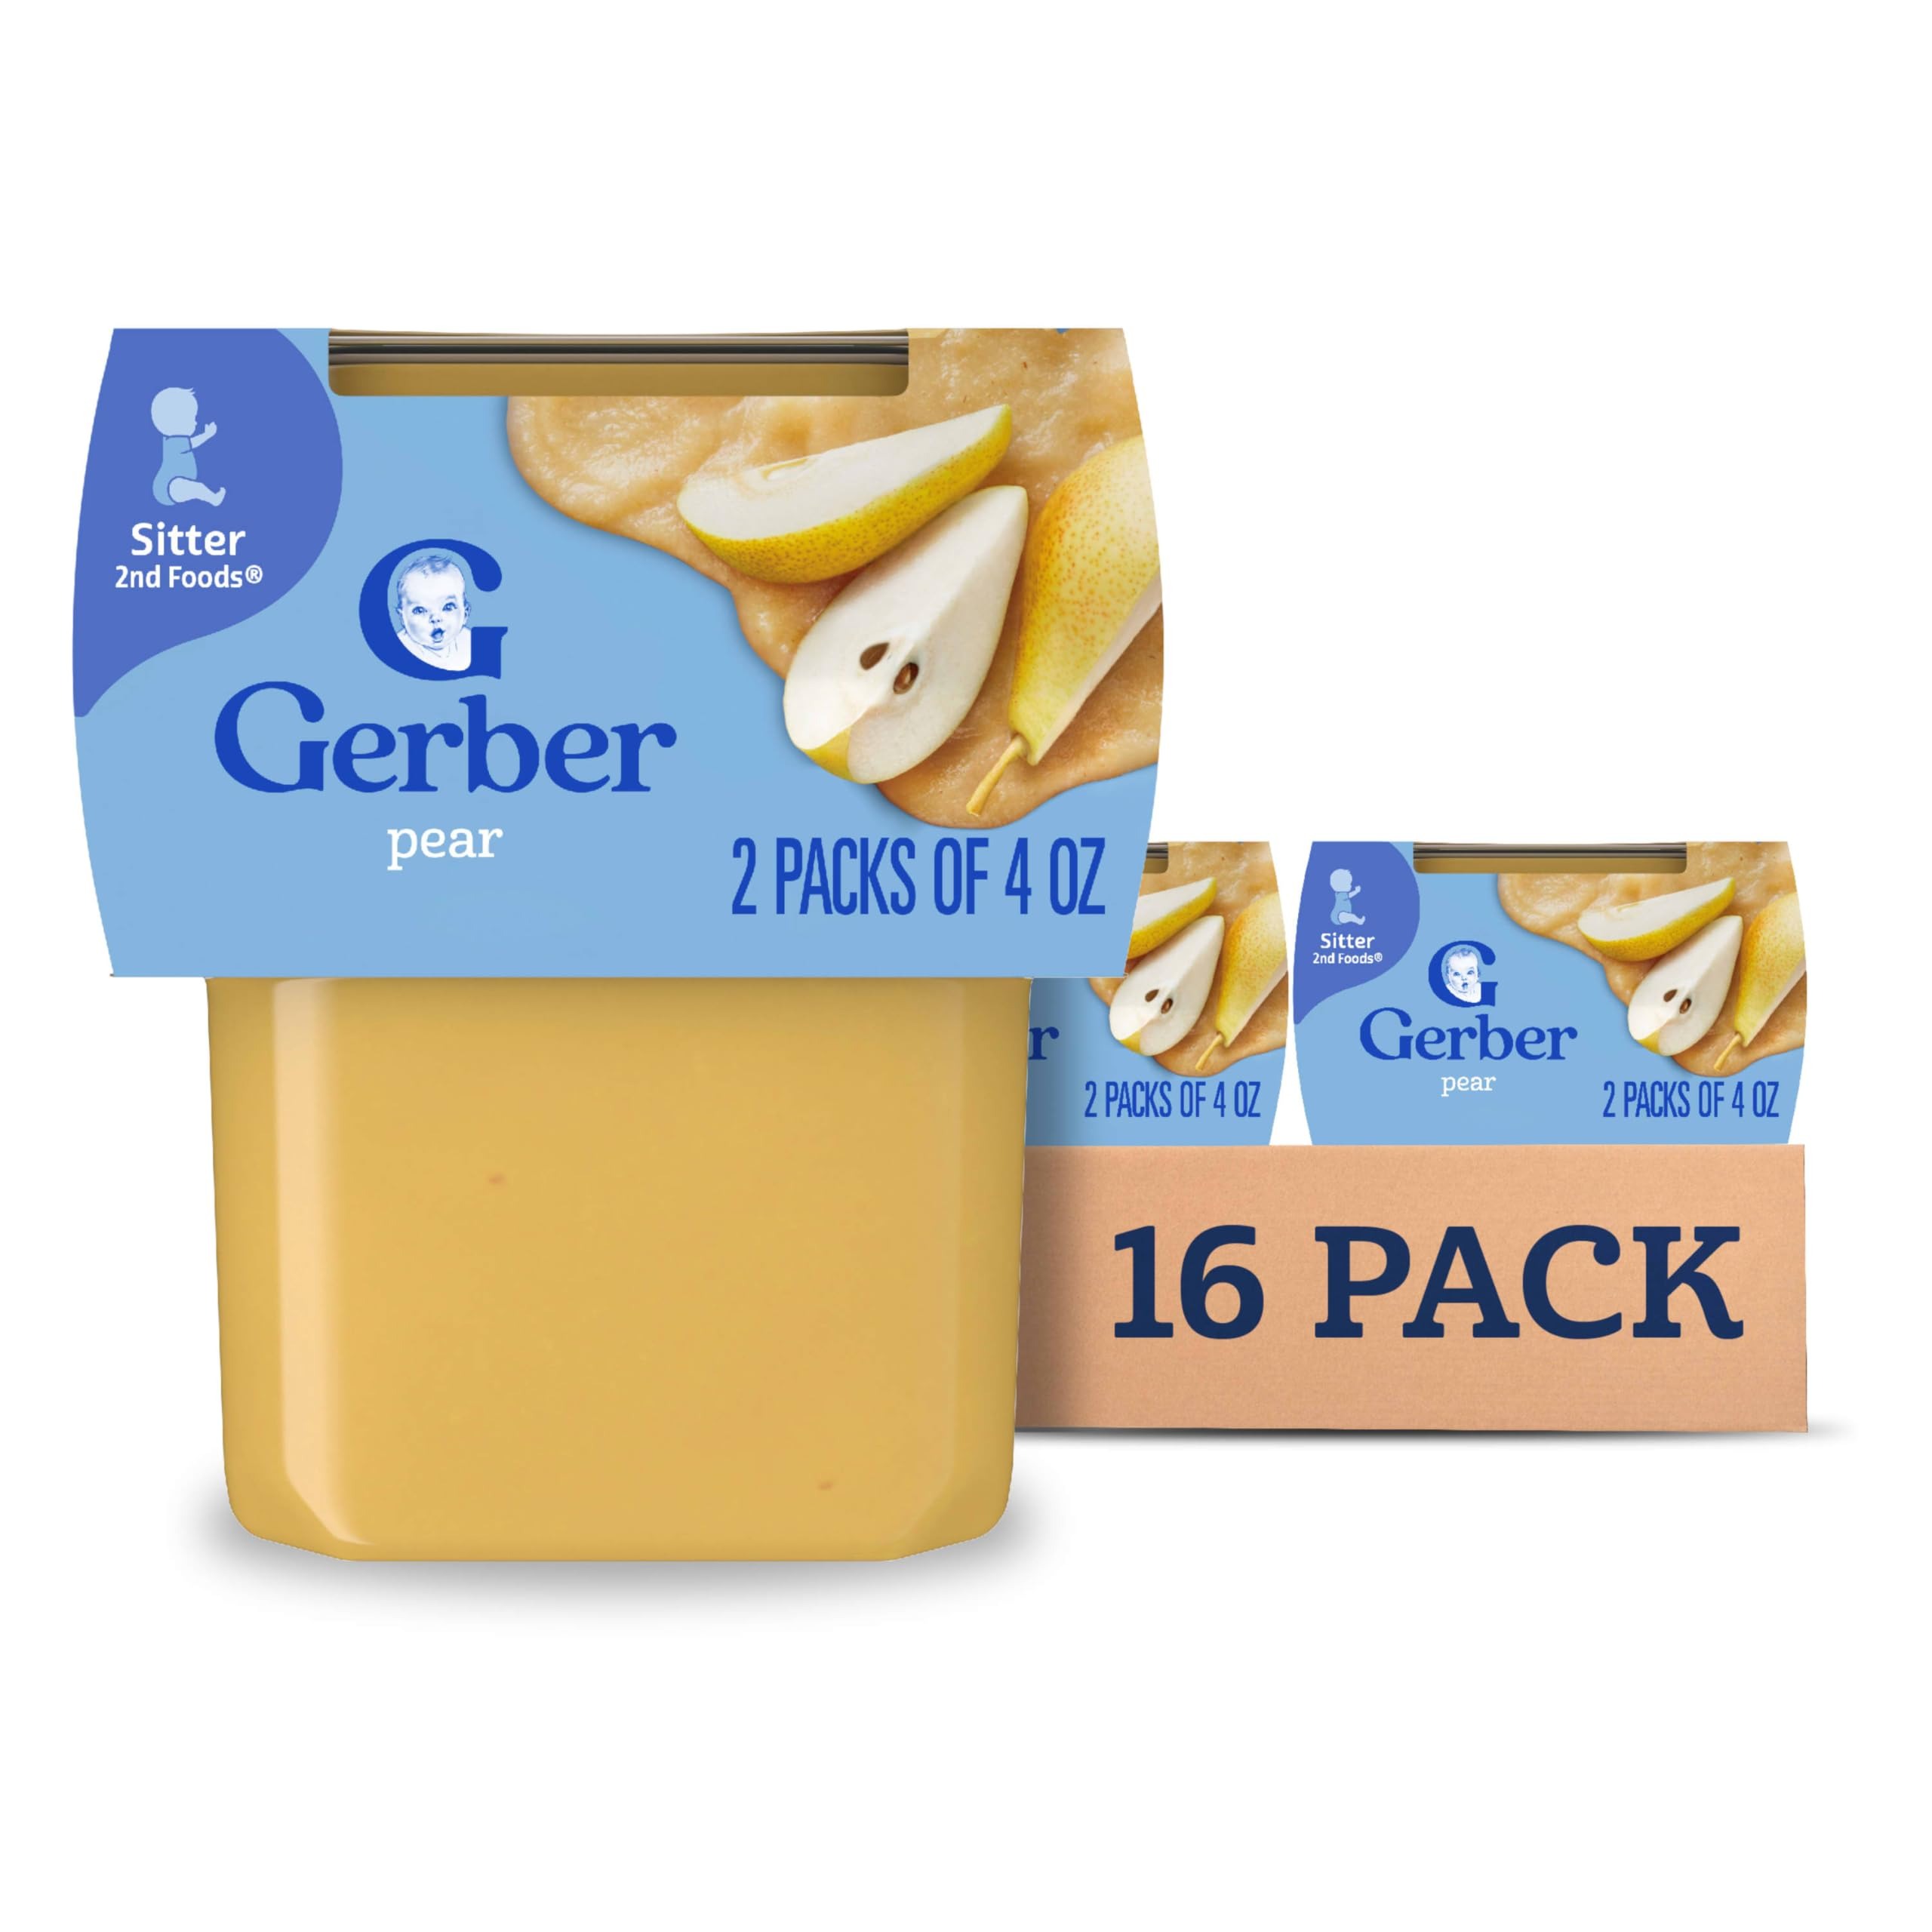
Item Name: Gerber 2nd Food Baby Food Pear Puree, Natural & Non-GMO, 4 Ounce Tubs, 2-Pack (Pack of 8)
Bullet Point 1: ON THE GO BABY FOOD: Gerber Stage 2 Baby Food Puree Tubs are designed for ease and convenience. These tubs are the perfect on the go baby food, made in a portable and easy-to-store format for busy parents
Bullet Point 2: NUTRITIOUS: This baby food tub has 15% of the daily value of potassium and 45% of the daily value of vitamin C
Bullet Point 3: STAGE 2 BABY FOOD: These stage two baby puree tubs are made for babies who are ready to explore new textures and flavors, making them, a great addition to your baby's diet
Bullet Point 4: BABY FOOD PUREE: There is 2/3 pear in each tub. The pear is finely pureed to ensure a smooth and enjoyable eating experience for your baby
Bullet Point 5: NO ARTIFICIAL COLORS OR FLAVORS: With no added sweeteners, and no artificial colors or flavors, you and your baby can feel good about this baby food puree
Bullet Point 6: TRUSTED FAMILY FAVORITE: We are leading the way in quality and testing standards for babies. Our dedication to quality ensures that your baby receives the finest food available. Gerber is a trusted choice for countless families
Value: 64.0
Unit: Ounce

Price: 1.99